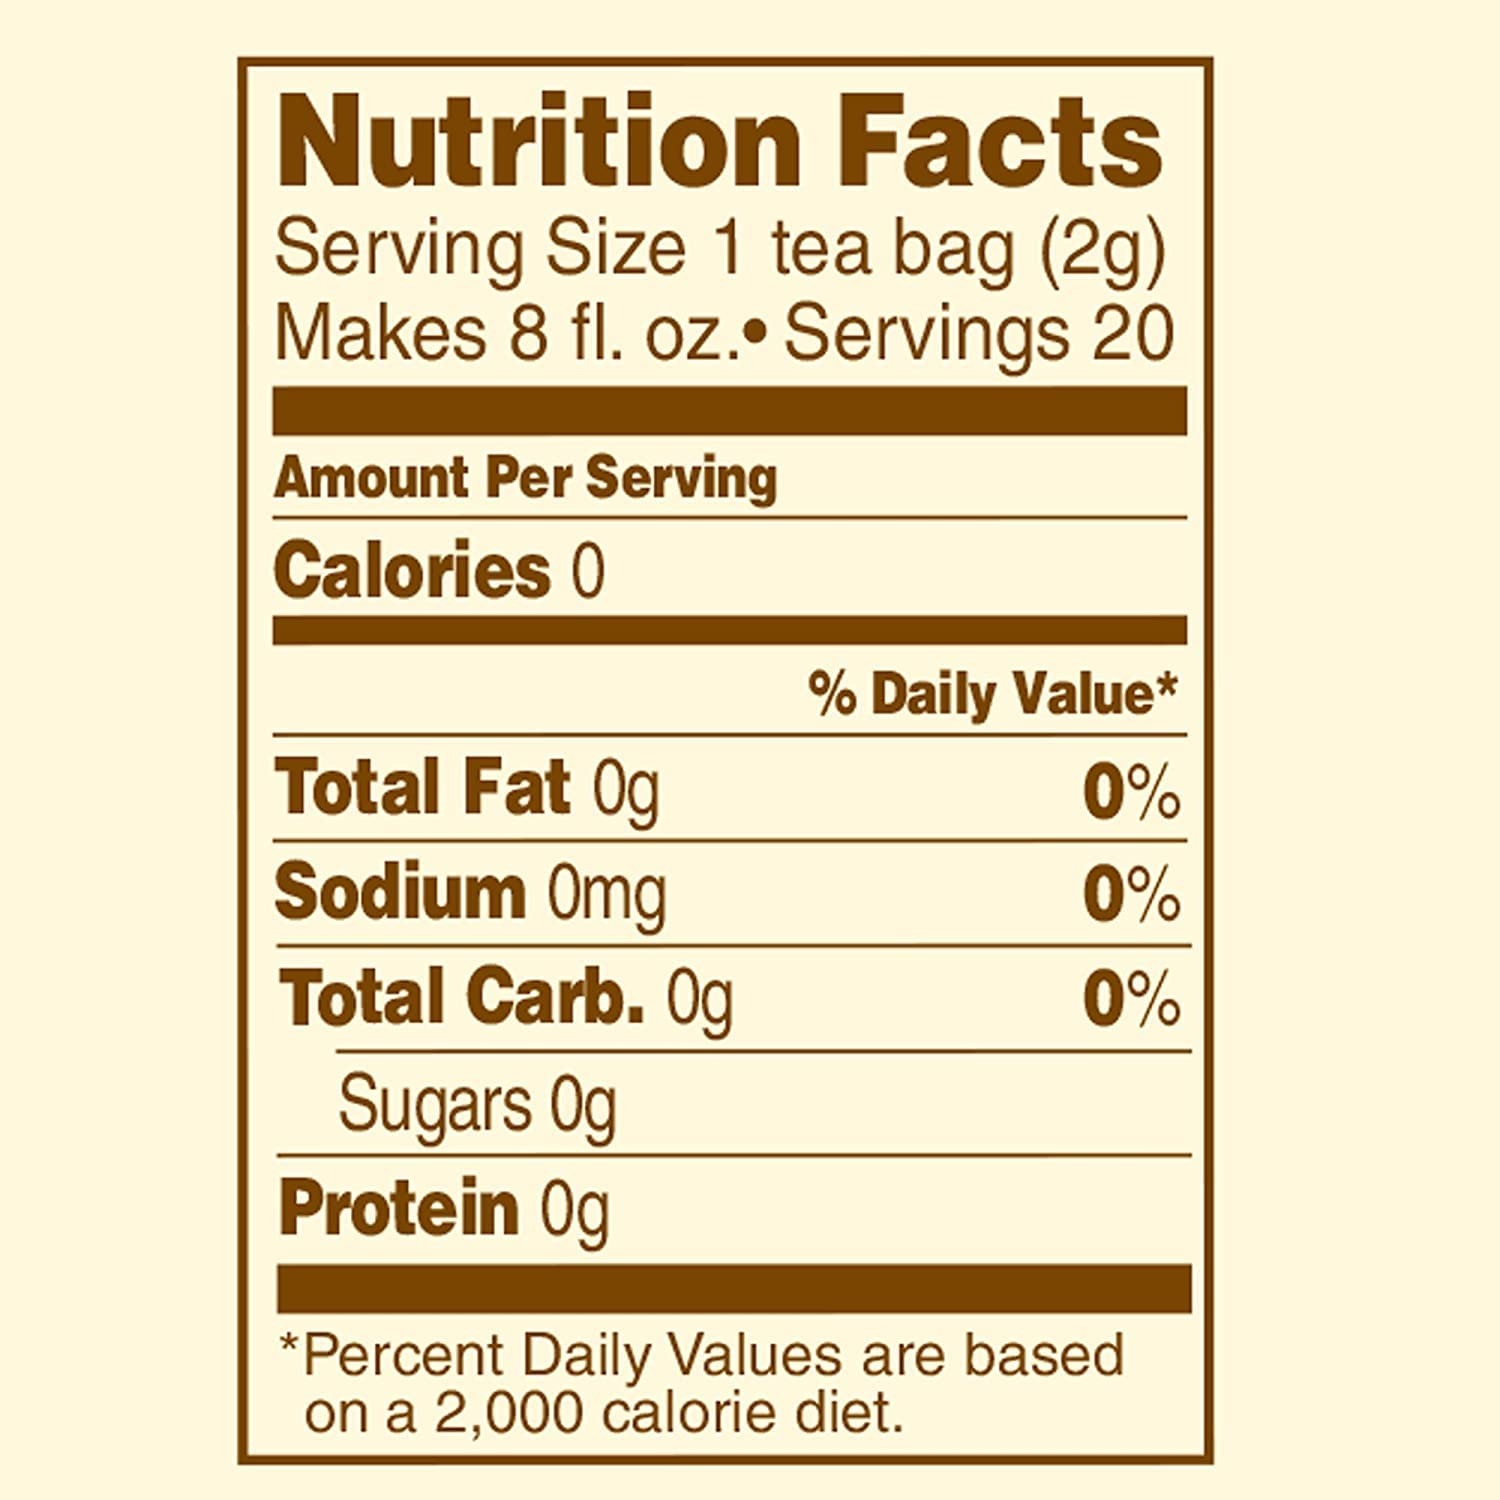
Item Name: CELESTIAL SEASONINGS HERB TEA,TANGERINE ORANGE, 20 BAG
Value: 20.0
Unit: Count

Price: 4.15